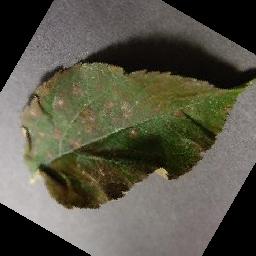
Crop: apple
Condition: cedar_rust